List of birds of Wales

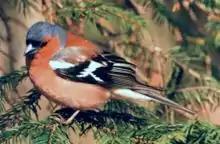
Chaffinch, one of the commonest and most widespread species in Wales

Motacillidae is a family of small passerine birds with medium to long tails. They are slender, ground-feeding insectivores of open country.